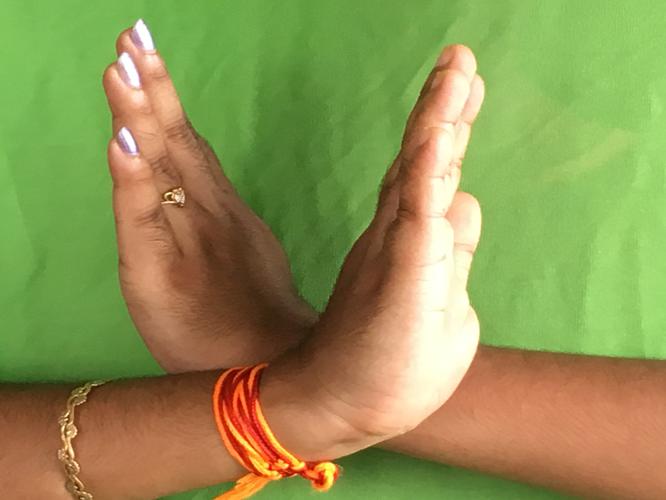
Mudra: Swastikam
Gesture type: double_hand